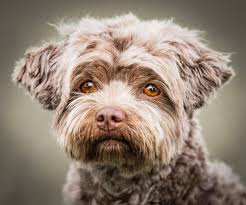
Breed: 203-n000027-Norfolk_terrier